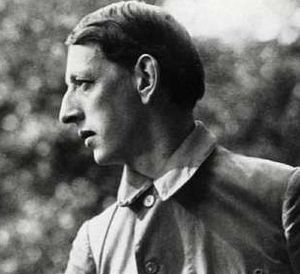
John Bauer
John Albert Bauer var en svensk kunstmaler og illustrator.